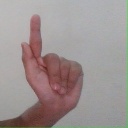
अक्षर: ळ